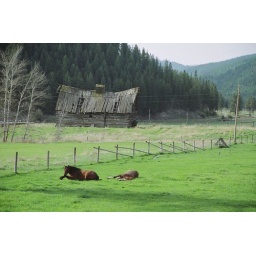
Mother and Colt resting in the green grass on a spring morning. Petty Creek Canyon, Montana